Funkabwehr

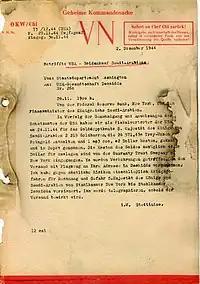
A Reliable Report that has been damaged by being in water, removing the red strip from the header, with the diluted text recovered manually, probably by TICOM

The Auswertung of WNV/FU III, in conjunction with Referat Vauck, produced a monthly report on its current activities, under the title of VN-bulletins, also called Reliable Reports. This contained detailed information concerning operational work in hand and the detection and capture of WT agents as well as cryptographic information and copies of solved messages. About seventy copies were produced and in spite of its high security grading its publication appears to have aroused considerable misgivings on the grounds that it was a danger to security since it was distributed to comparatively low rank individuals in the Funkabwehr.